Palestine: A Policy

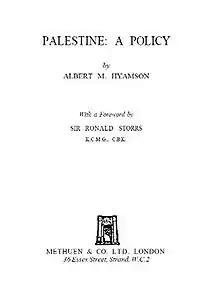
Title page of 1942 edition of the book

Palestine: A Policy is a history book by British civil servant and historian, Albert Montefiore Hyamson, which provides a history of the idea and practise of Zionism from the Eighteenth Century and the British Mandate for Palestine until 1942.